Tunyogmatolcs

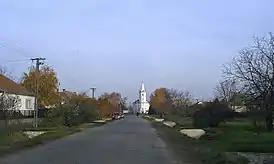
Tunyogmatolcs, Hungary

After the extinction of the Tunyogi family, the Daróczi Narrow Family received a royal donation to half of the village in 1378, then in 1547 to the Bithiri Melith and Petrichevich families; In 1592 Nagykállai Leökös Lőrinc; 1630 Kozák Rácz János; In 1717 Mihály Korda, in 1725 János Géressy. Until the middle of the 19th century, the families of Count Károlyi, Korda, Ilosvay and Szűcs were landlords of the settlement.